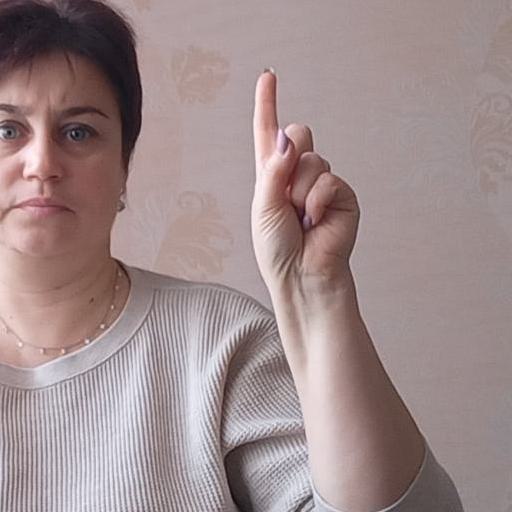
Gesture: one